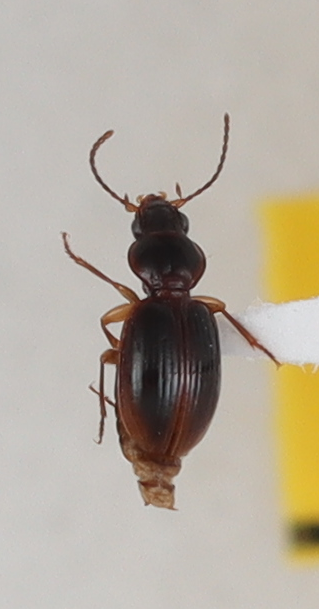
Scientific name: Mecyclothorax discedens
Plot: 4
Trap: W
Collected: 20200818